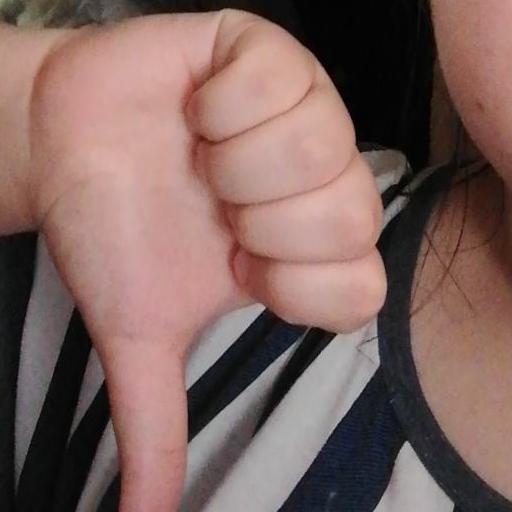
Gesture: dislike